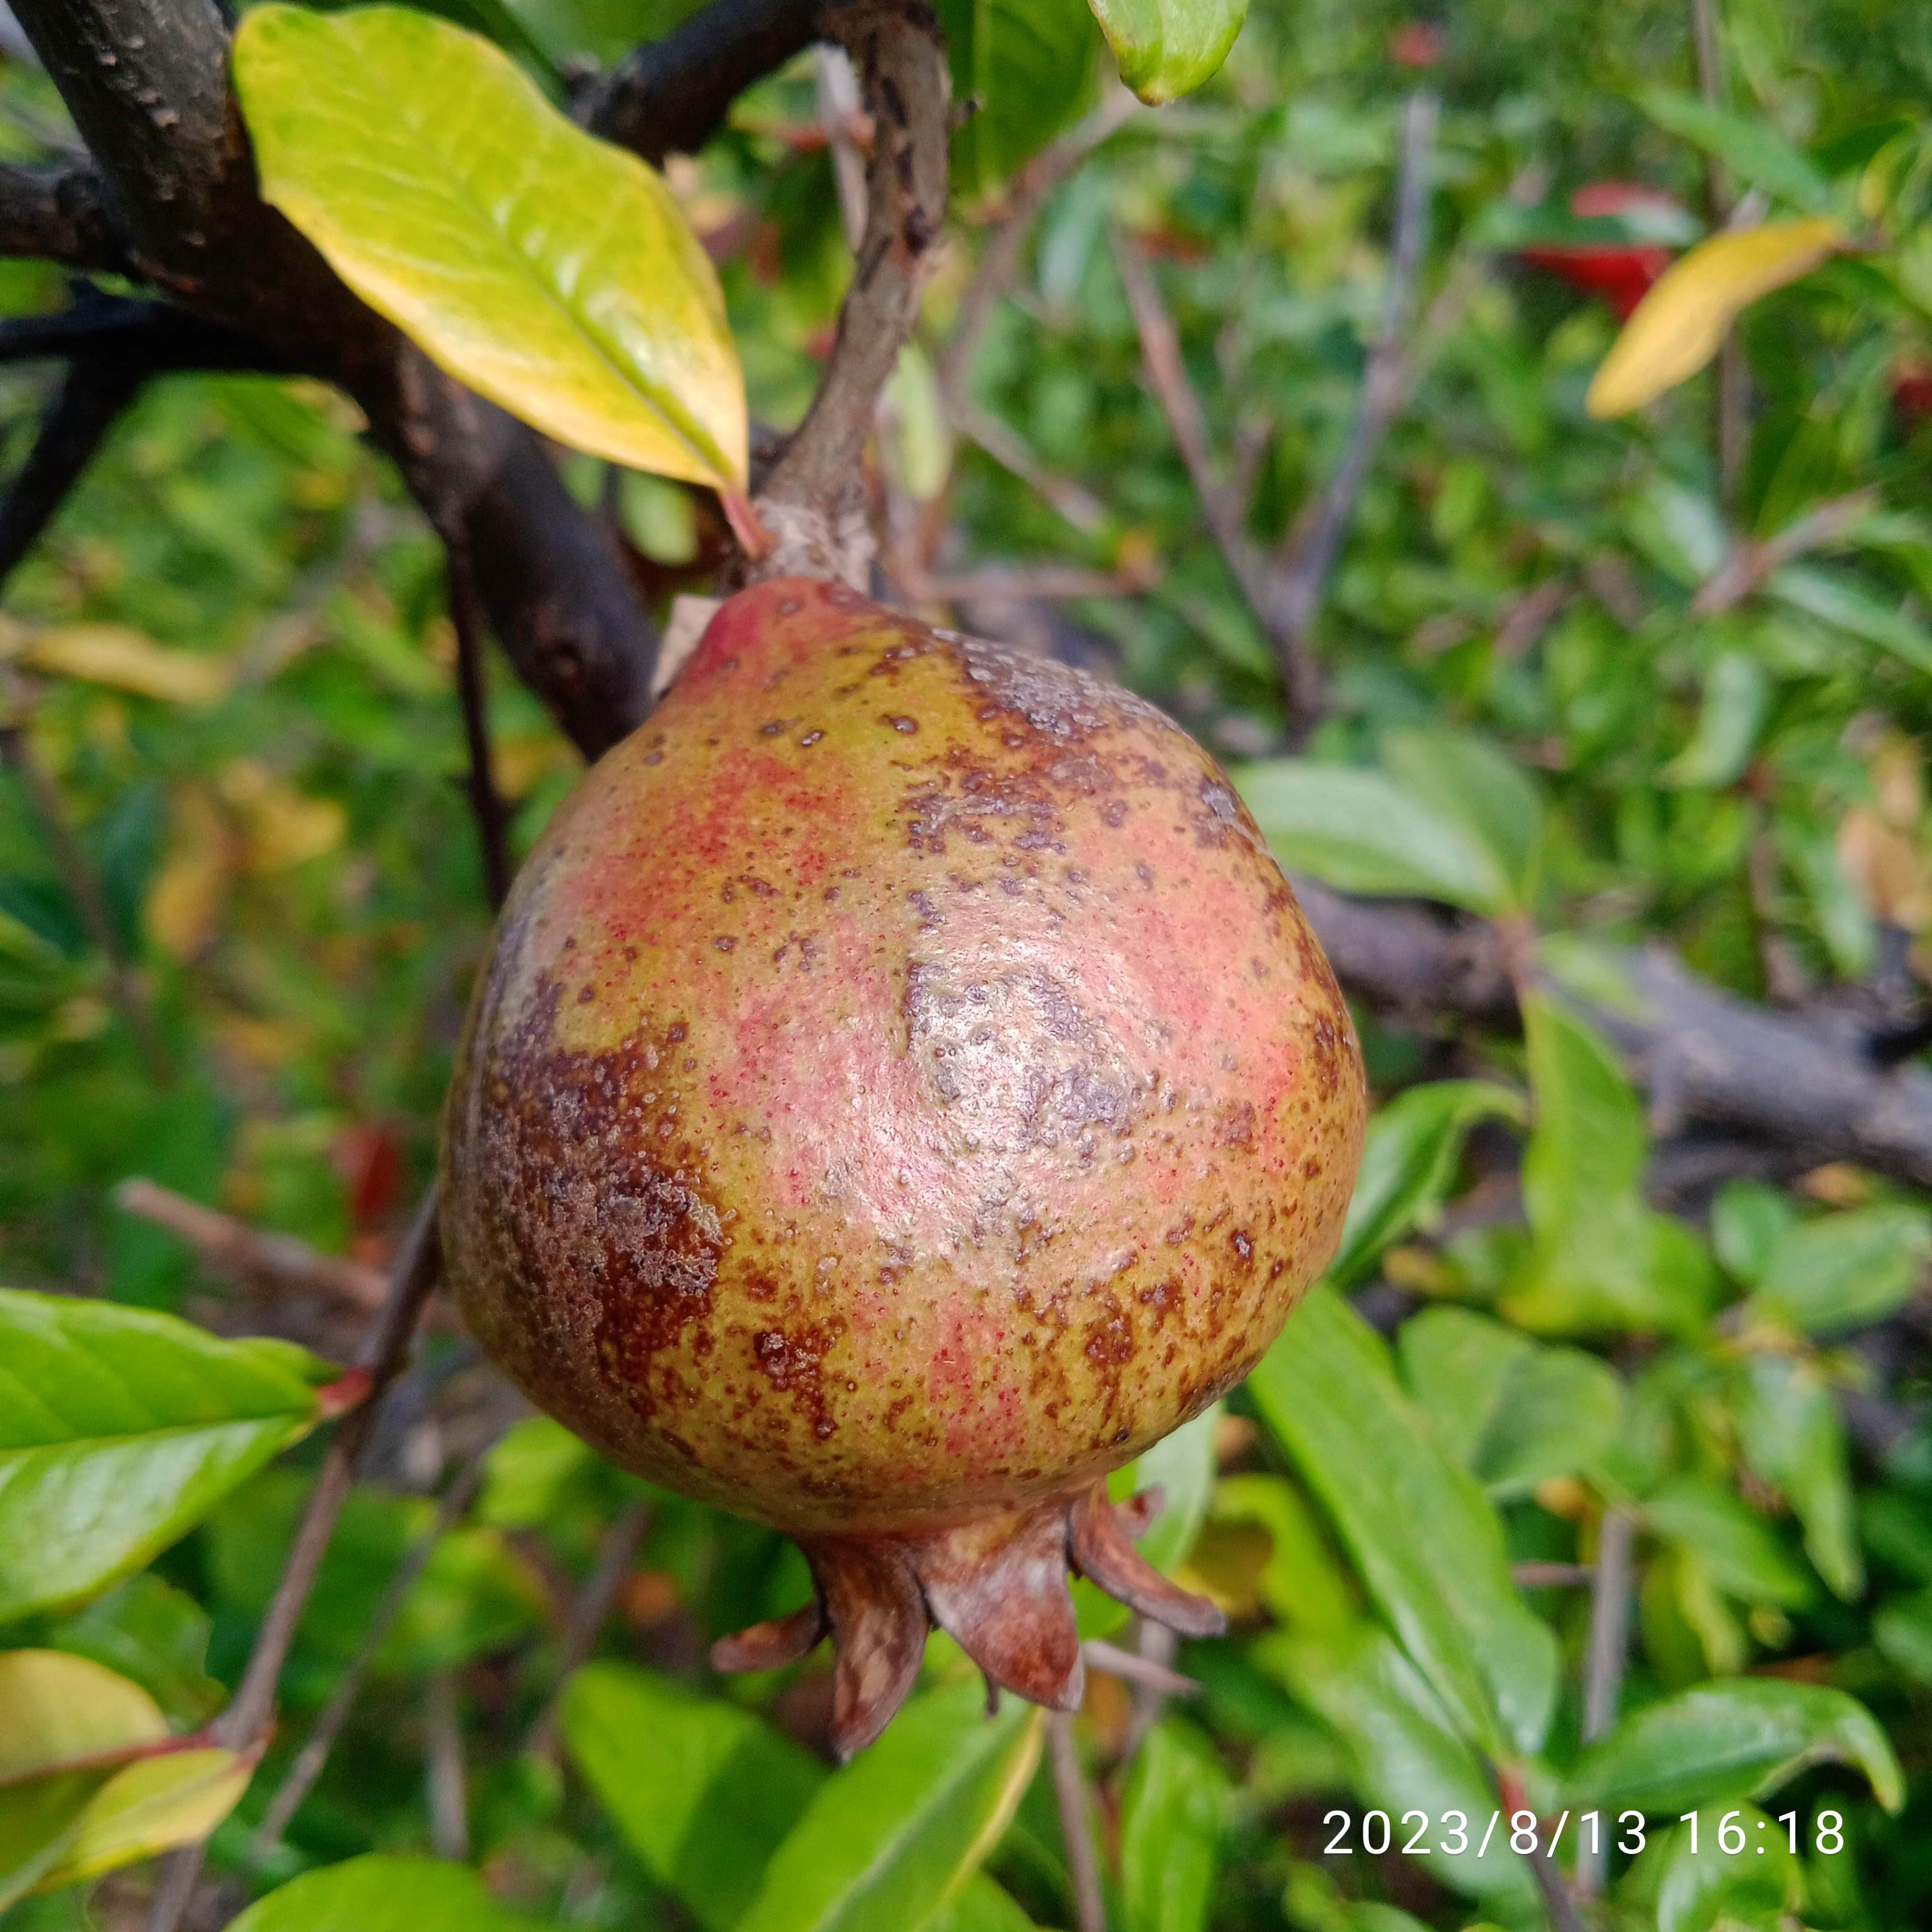
Label: Cercospora